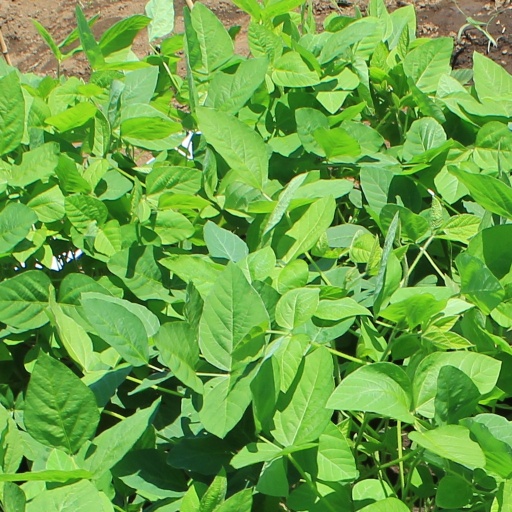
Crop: soybean